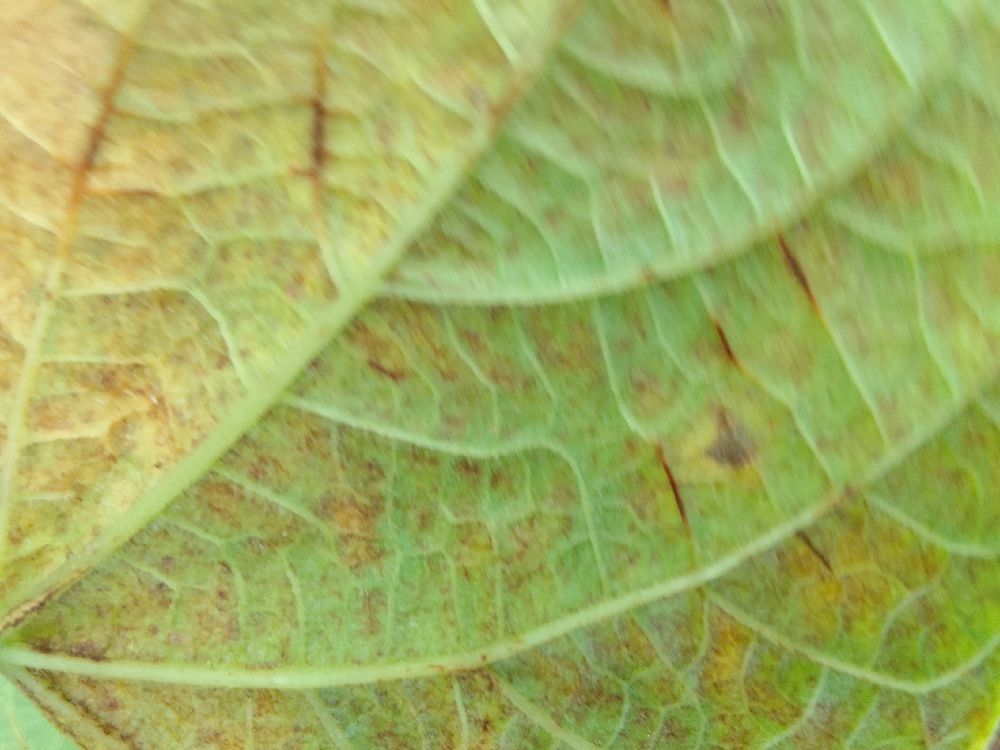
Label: anthracnose